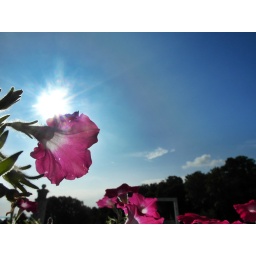
in the green field